Pedro de Valdivia

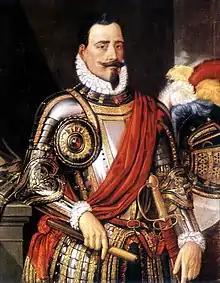
Posthumous portrait by Federico de Madrazo

Pedro Gutiérrez de Valdivia or Valdiva (April 17, 1497 – December 25, 1553) was a Spanish "conquistador" and the first royal governor of Chile. After having served with the Spanish army in Italy and Flanders, he was sent to South America in 1534, where he served as lieutenant under Francisco Pizarro in Peru, acting as his second in command.